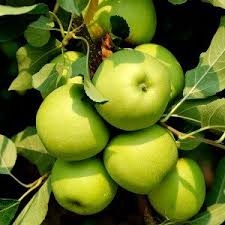
Label: apple